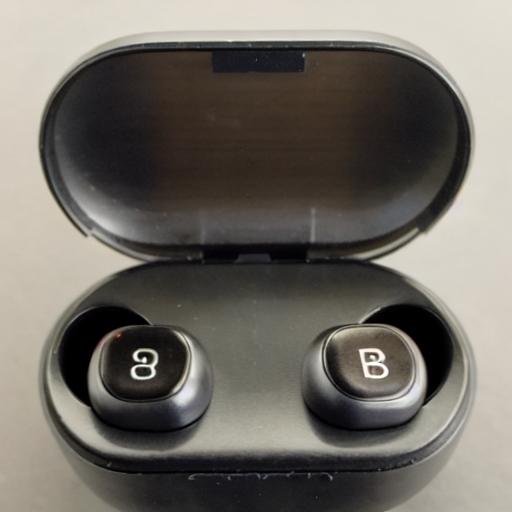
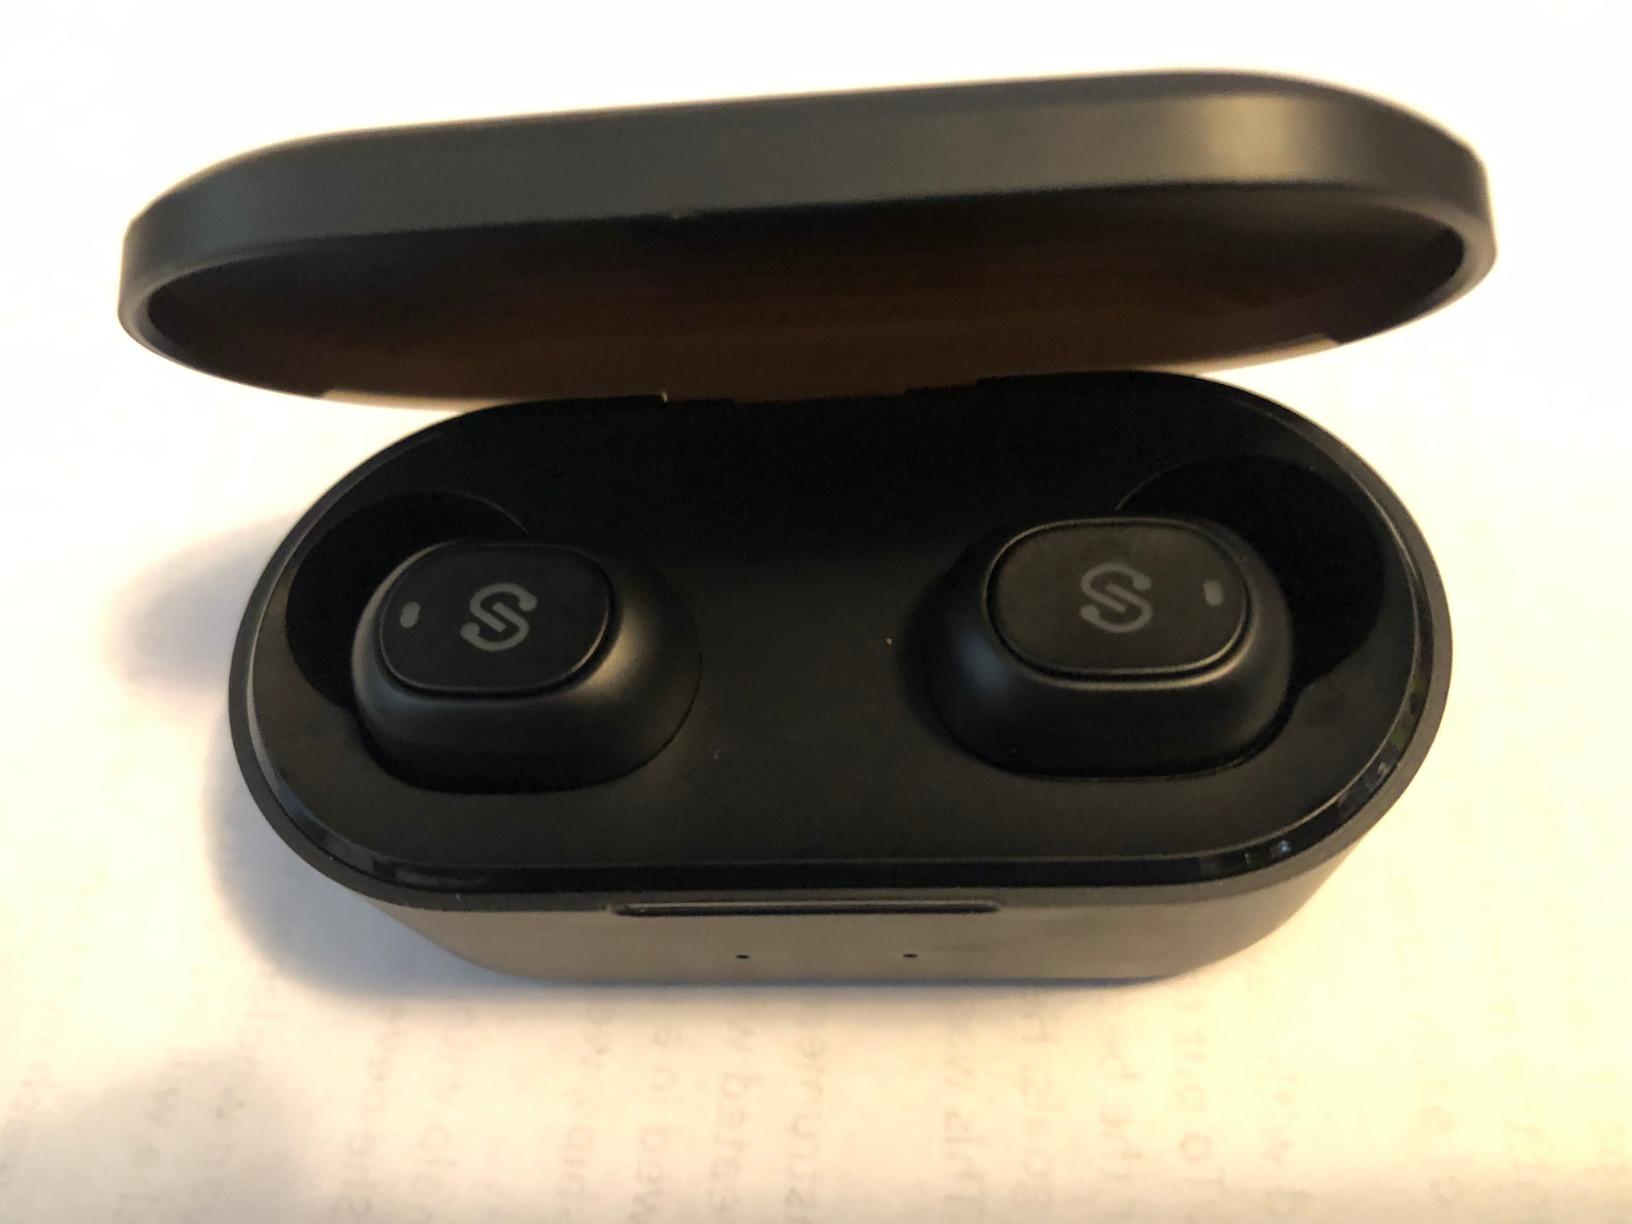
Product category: earbuds
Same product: no